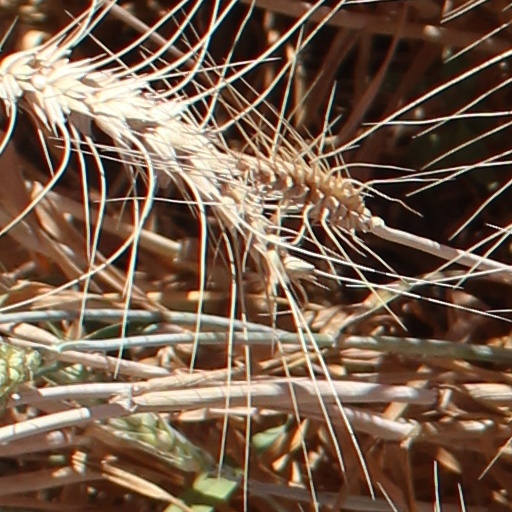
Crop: wheat